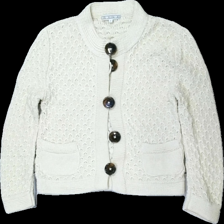
View: front
Type: Cardigan
Category: Ladies
Brand: Dagmar
Colors: Beige
Material: 100% cotton
Pattern: Other
Cut: Regular
Size: M
Season: All
Damage location: top center
Damage 2 location: bottom left
Damage 3 location: bottom right
Price range: 100-150
Recommended usage: Reuse
Description: beige stickad kofta med stickat mönster